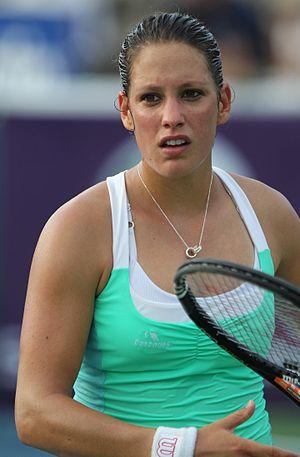
Stéphanie Dubois, née le 31 octobre 1986 à Laval, est une ancienne joueuse de tennis canadienne, professionnelle qui a évolué sur le circuit de 2004 à septembre 2014.